Barbara Keeley

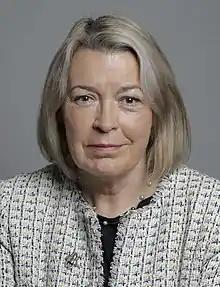
Official portrait, 2020

Barbara Mary Keeley, Baroness Keeley (born 26 March 1952), is a British Labour Party politician. She served as Member of Parliament (MP) for Worsley and Eccles South, previously Worsley, from 2005 to 2024, and has been a member of the House of Lords since 2024.